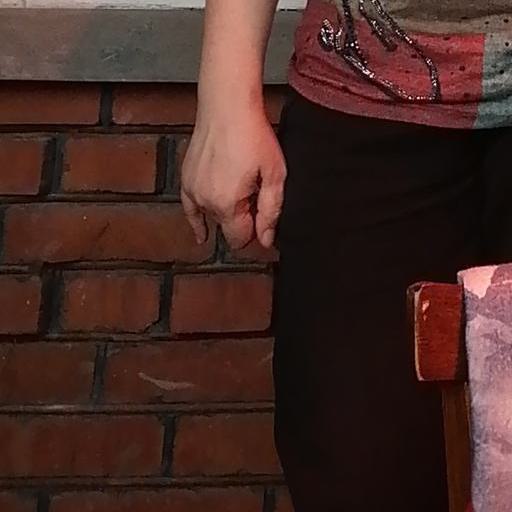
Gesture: no_gesture